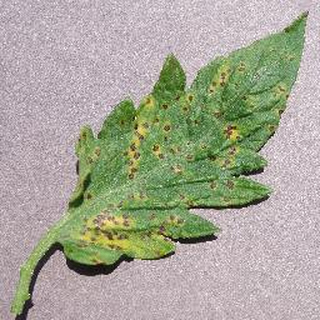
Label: tomato_septoria_leaf_spot